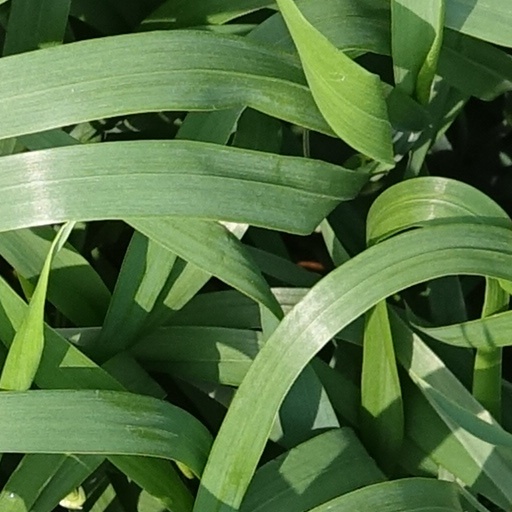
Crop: wheat